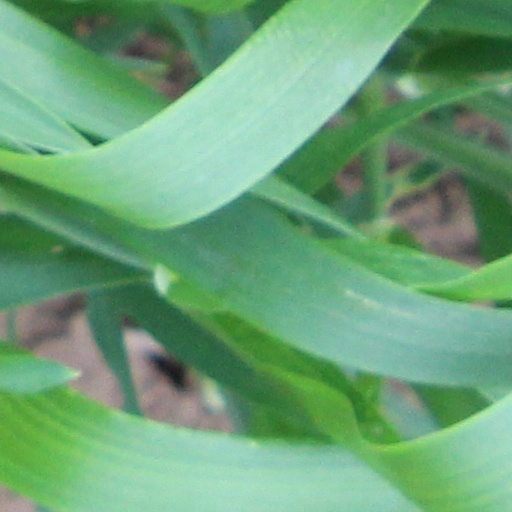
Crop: wheat